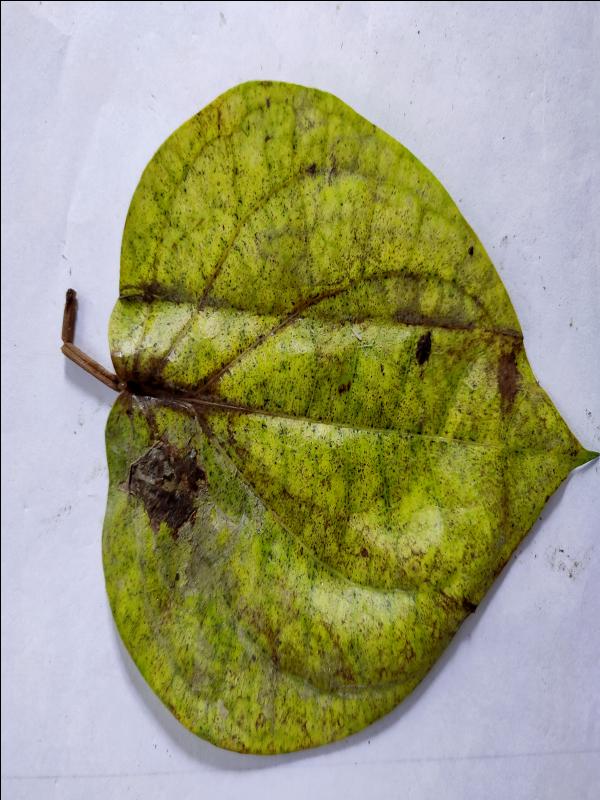
Label: Dried_Leaf